Katy B

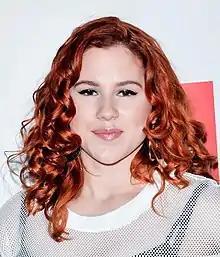
At Argos digital store launch in London, October 2014

Kathleen Anne Brien (born 8 May 1989), known professionally as Katy B, is an English singer. She released her debut studio album, "On a Mission", in 2011, which spawned two top five hits, "Katy on a Mission" and "Lights On". In 2014 she released her second studio album, "Little Red", which produced her third top five hit, "Crying for No Reason". Her third studio album, "Honey", was released in 2016.